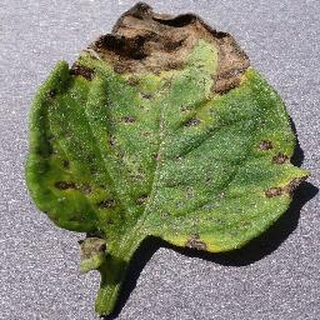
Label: tomato_septoria_leaf_spot